John Axouch

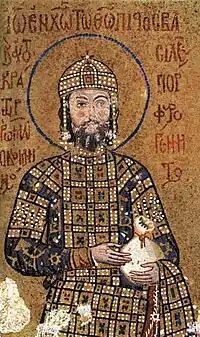
Emperor John II Komnenos (r. 1118–1143), close friend and benefactor of John Axouch.

John was a Turk by birth (referred to anachronistically as a "Persian" by John Kinnamos). As a child, he had been captured at Nicaea in 1097. Given to Alexios I Komnenos as a present, he was raised in the imperial household. Growing up, he was a constant companion of John Komnenos, Alexios's heir. When the latter ascended the throne as John II in 1118, he appointed John Axouch as "megas domestikos" with the court title of "sebastos". He was the emperor's only close personal friend and confidant, and all members of the imperial family were required to make obeisance to him. After foiling a plot against his throne and life by his sister Anna and her husband Nikephoros Bryennios (who betrayed the plot), John II tried to give his sister's confiscated property to Axouch. Axouch wisely refused, realising that such a gift would further sour his relations with the imperial family and make him unpopular with the higher aristocracy. Axouch also asked the emperor for clemency for Anna, and the two siblings were reconciled, at least to a degree.